Libraries in Cardiff

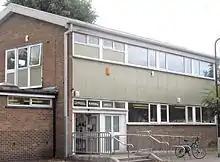
Rhiwbina Library

It is now located on the bottom floor of the police station in Llanishen Village, with the station remaining on the second floor but no longer with access to the public. It changed location from a shop front on Kimberley Terrace, which enabled it to open full time as well as offer other services.